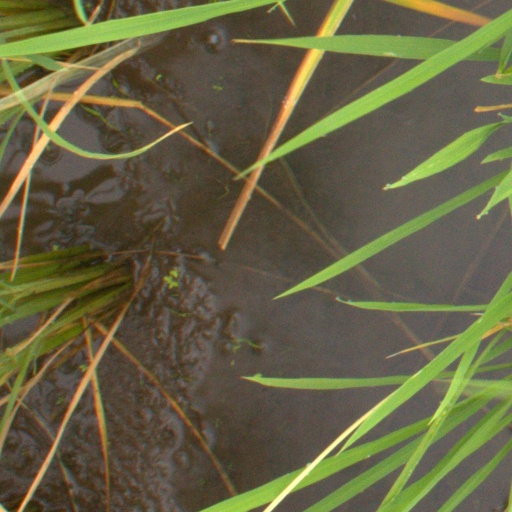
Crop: rice